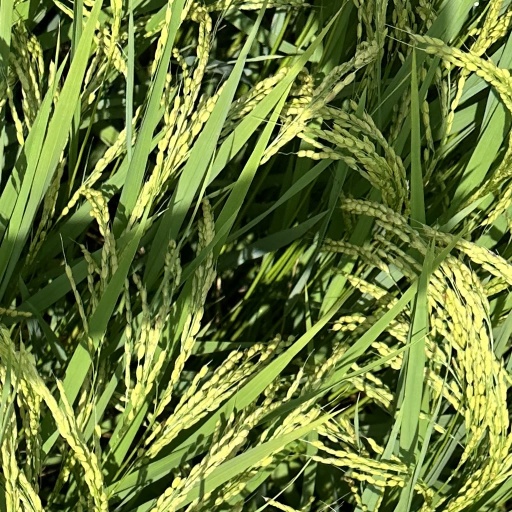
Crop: rice